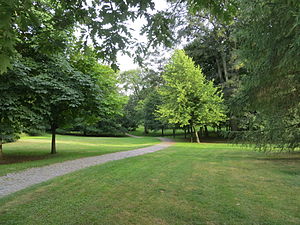
Christiansenpark
Christiansparken, Flensborg
Christiansenpark er et offentligt parkanlæg på ca. 42.000 m² beliggende mellen den Gamle Kirkegård og Møllekirkegården på møllebjerget i Flensborg.